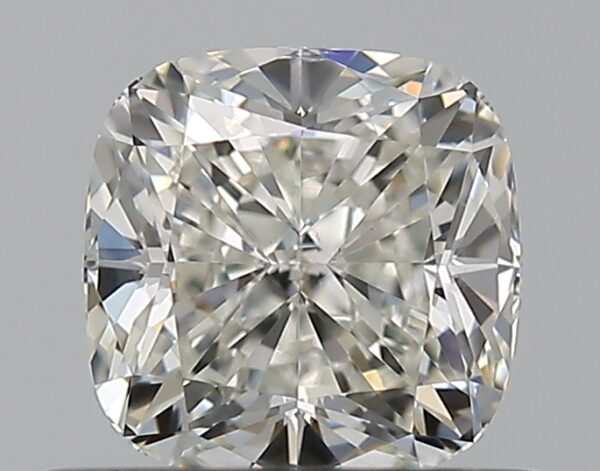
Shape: cushion
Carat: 0.71
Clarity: VS1
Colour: I
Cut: EX
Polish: EX
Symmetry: EX
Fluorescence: N
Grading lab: GIA
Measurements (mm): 4.94 x 4.94 x 3.43